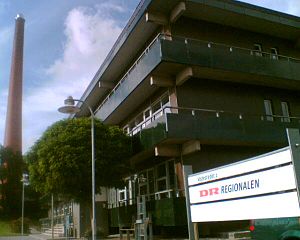
DR's regionale afdelinger / Afdelingerne / DR Sjælland
DR Sjælland
DR Regionalen - nu DR Sjælland - i Næstved. Picture by me.
DR's regionale afdelinger er en række redaktioner og radiostationer under DR, beliggende rundt omkring i Danmark. Afdelingerne kendes generelt for DR P4's regionalradio, men har også andre opgaver, herunder produktion til DR's landsdækkende kanaler. Afdelingerne hører under direktørområdet DR Danmark.